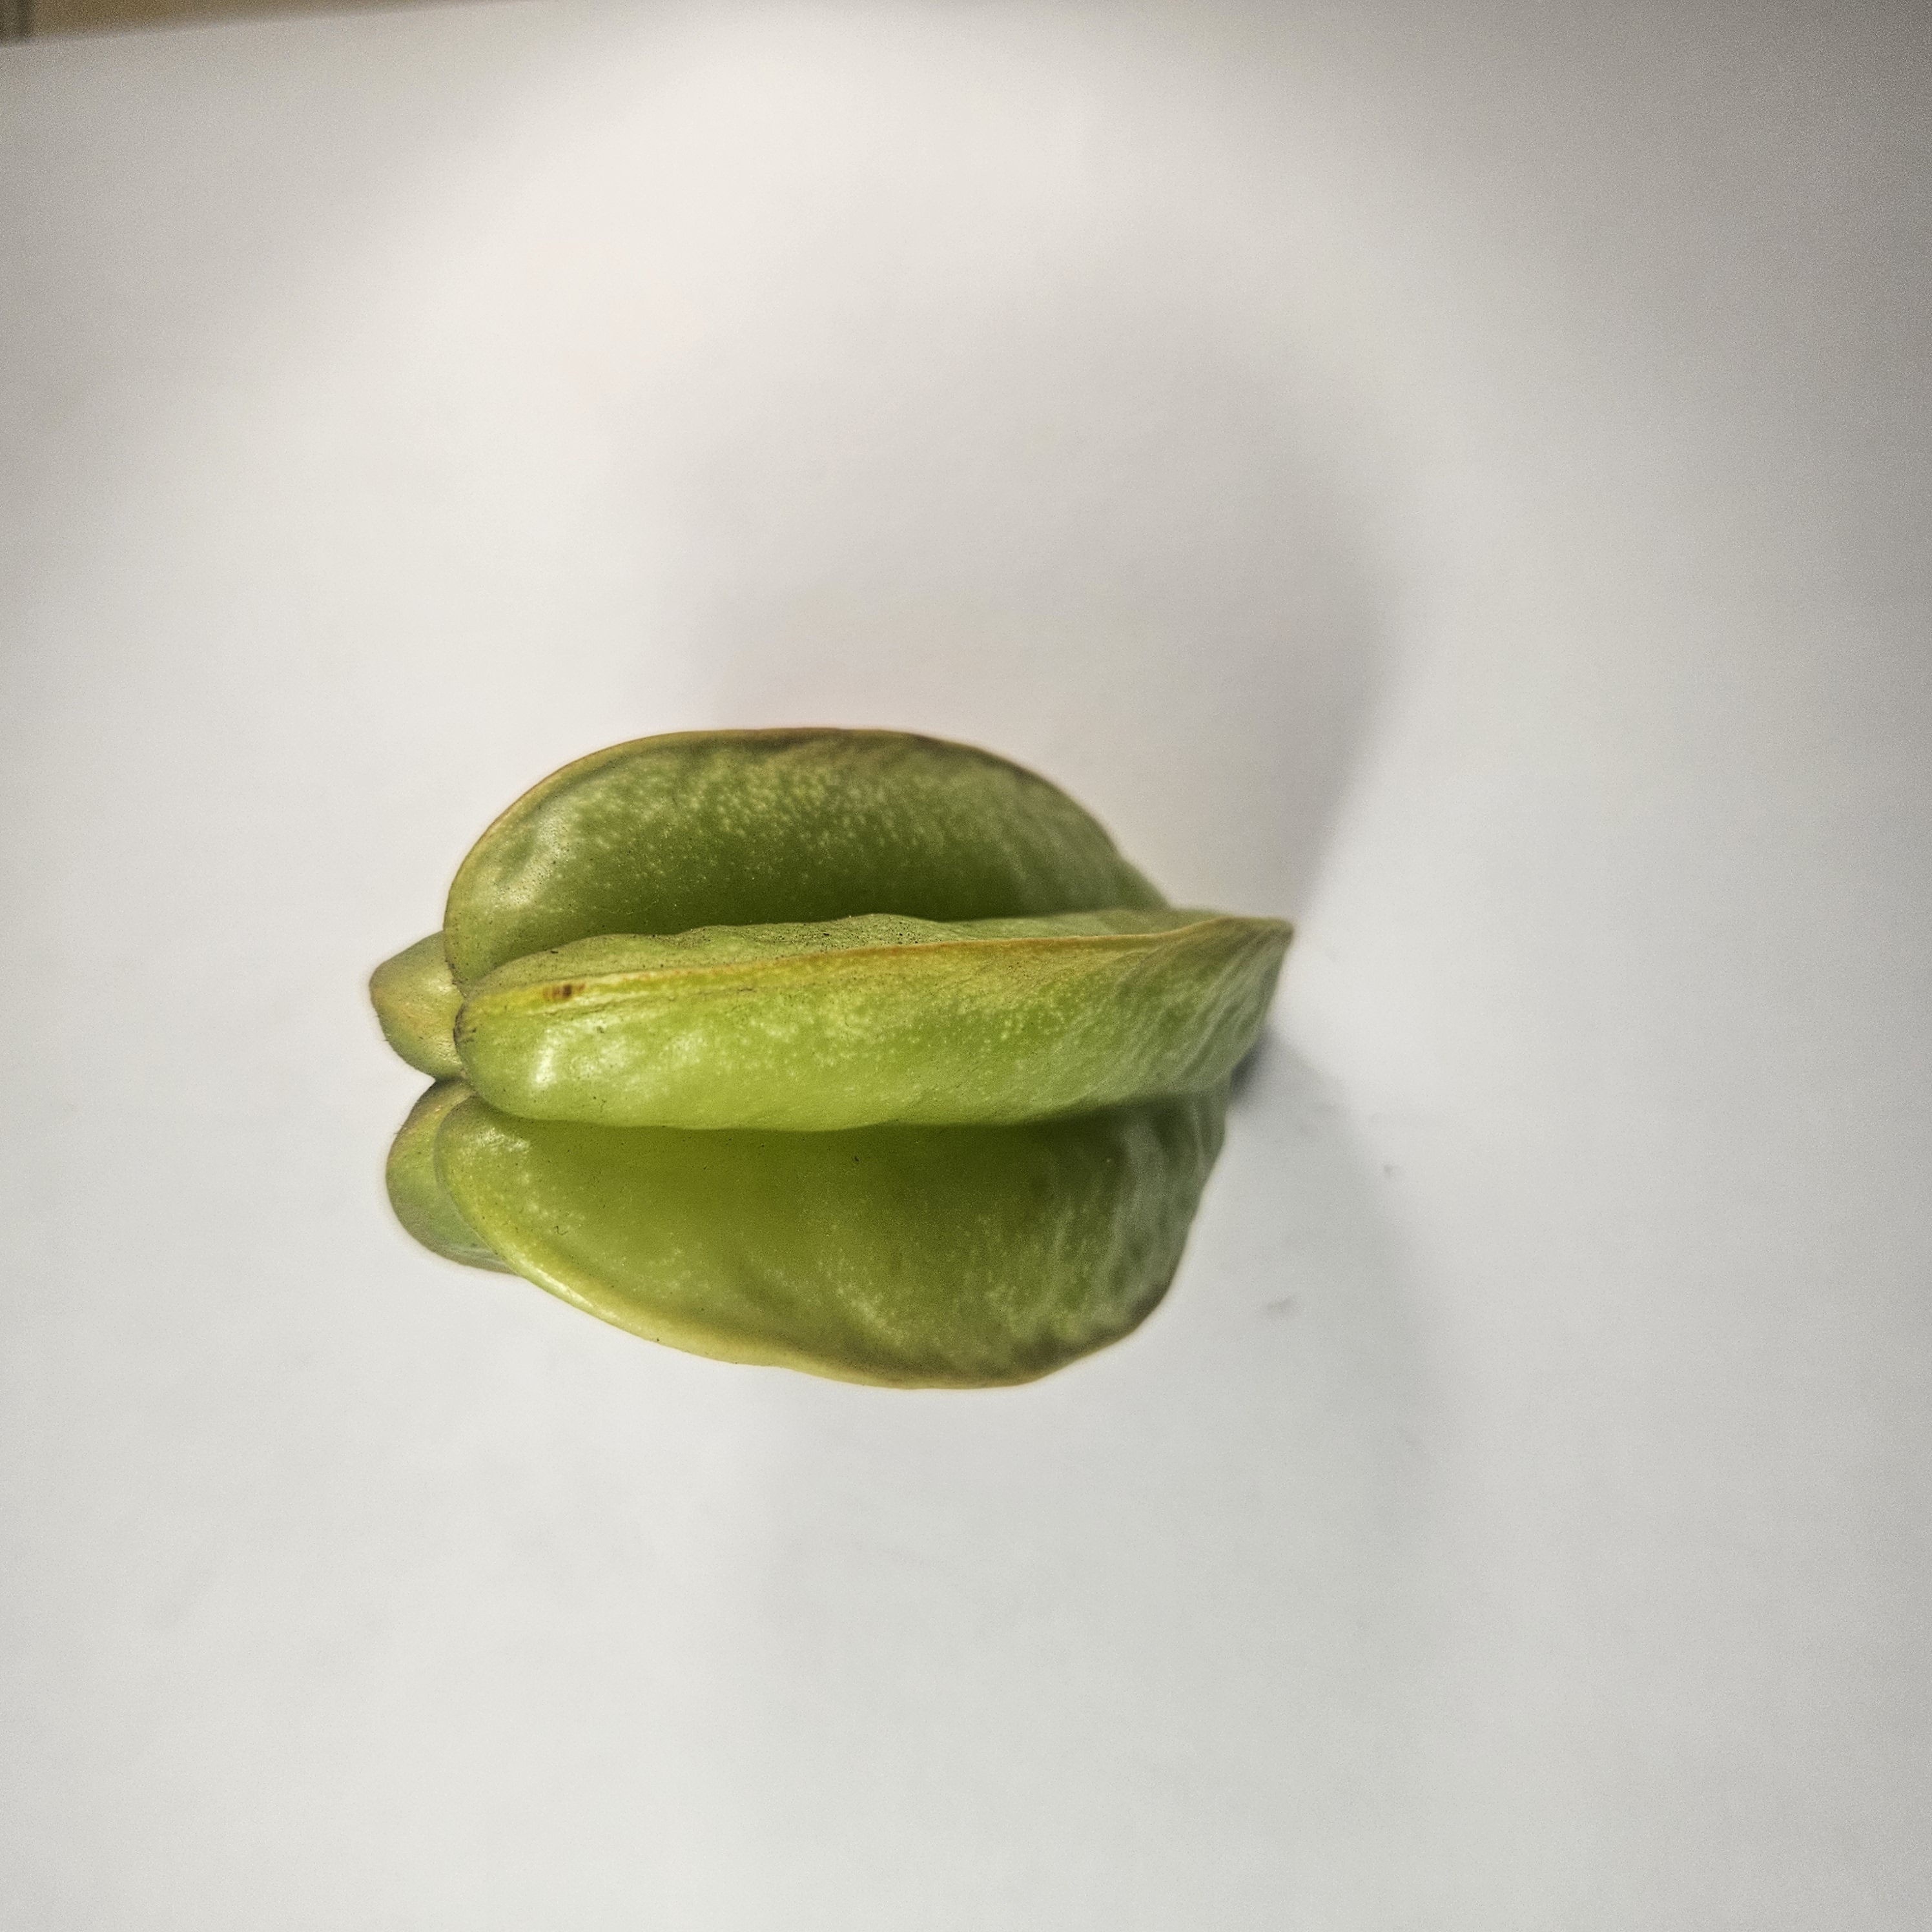
Label: Healthy Fruits